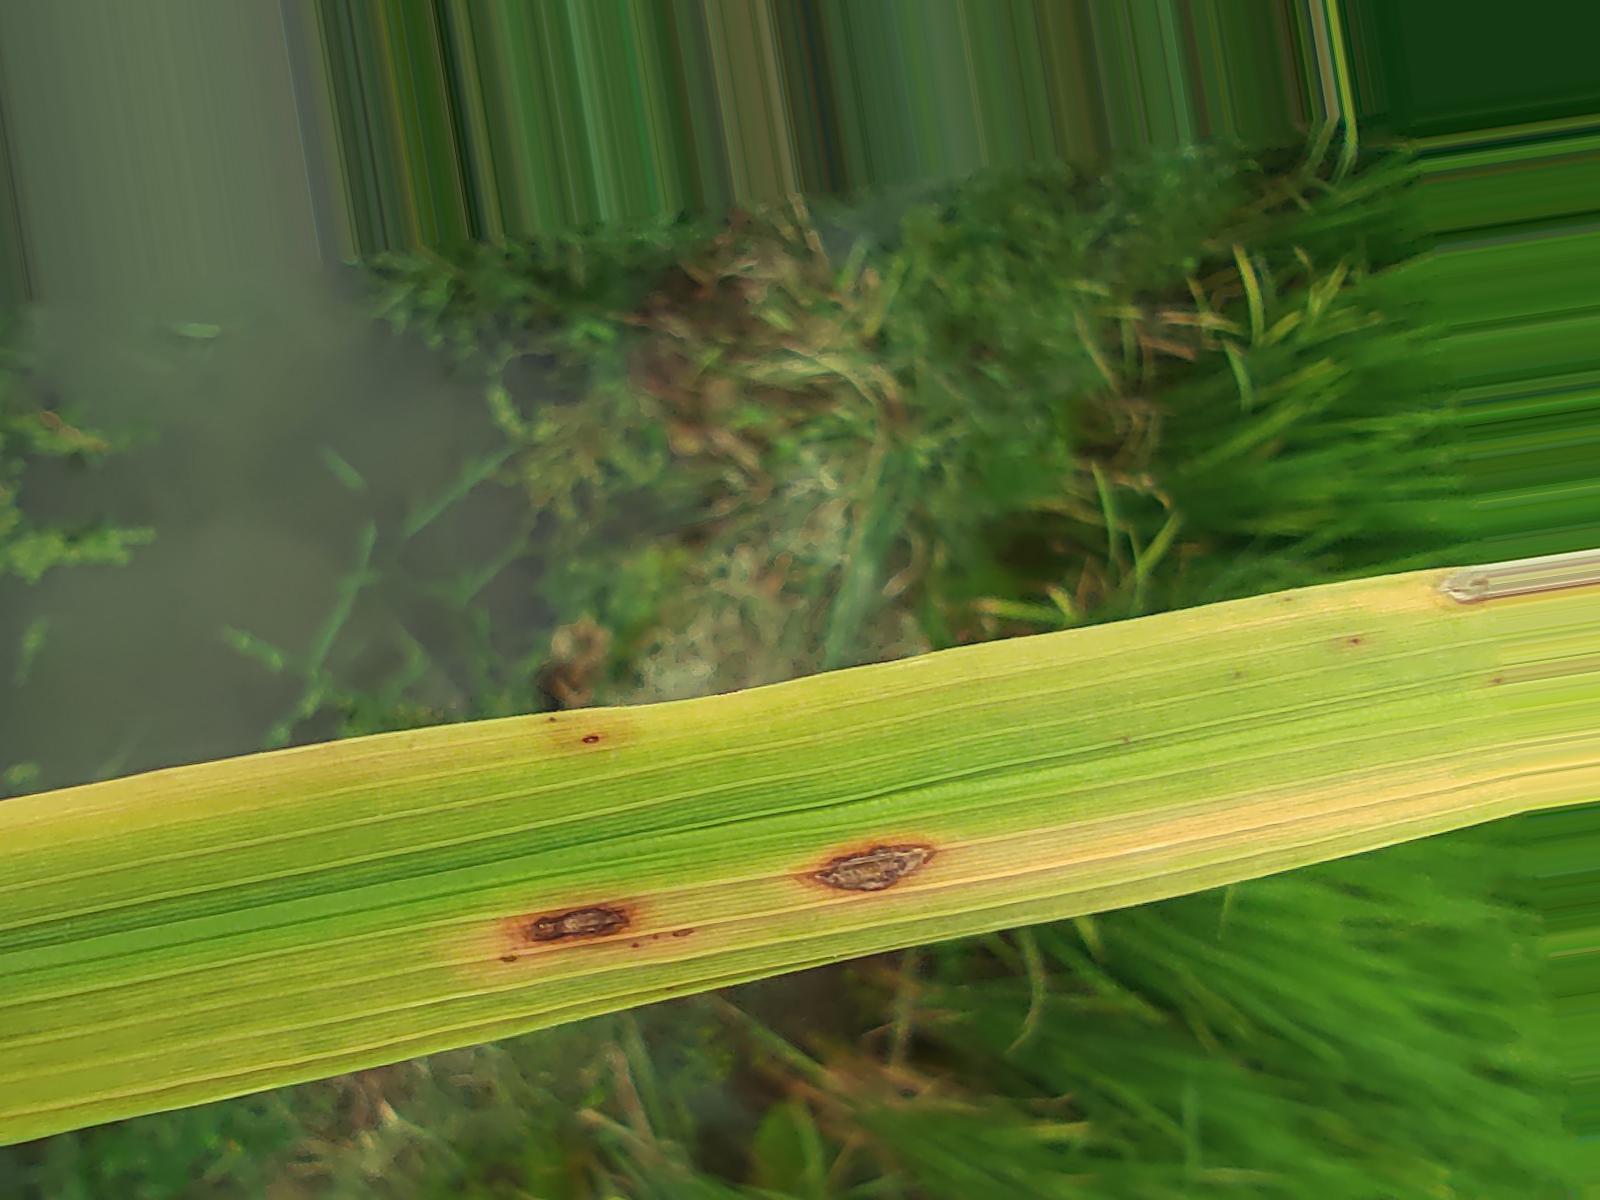
Nhãn: Bệnh Gạch Nâu ( Narrow Brown Spot )